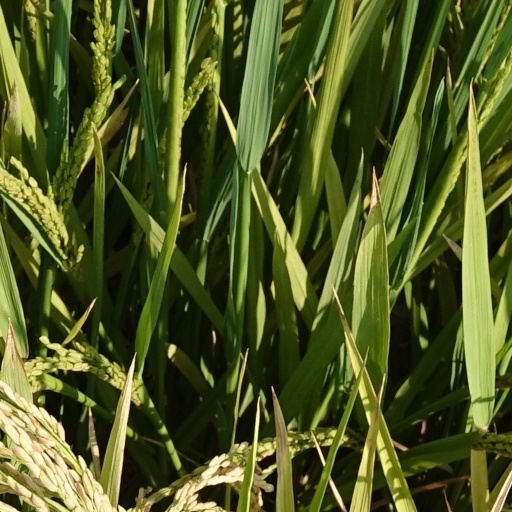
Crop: rice